Anglet

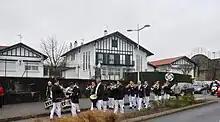
The Jules Ferry School at Anglet. In the foreground the school was built in neo-Basque style with additions on both sides with openings that reveal a more contemporary architecture. At the right is the rear side of the pediment, today in the courtyard of the school. Made of Bidache stone, it dates from 1899 and Chiquito de Cambo played there.

The VFDM railway line (Voies Ferrées Départementales du Midi) which links Bayonne to Hendaye via la Barre was built from 1913 to 1927 [ref. desired]. Traversing the woods and countryside Chiberta and overlooking the beaches of the House of Love, the "coast tram" quickly became a tourist line and was also popular with families and local residents. The line closed in 1948 due to a growing disaffection related to the crisis of the 1930s.